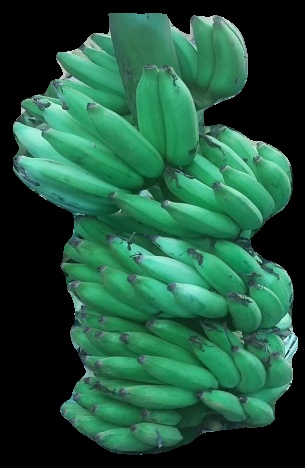
Variety: elakki-bale
Grade: grade1